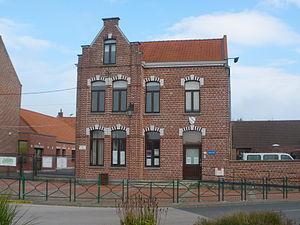
Vue de la mairie de Wannehain.
Wannehain est une commune française, située dans le département du Nord en région Hauts-de-France.